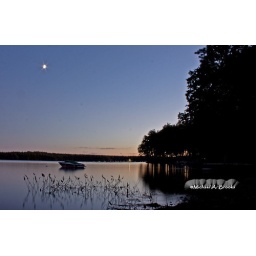
After the sun went down the moon was up over this boat moored on the lake